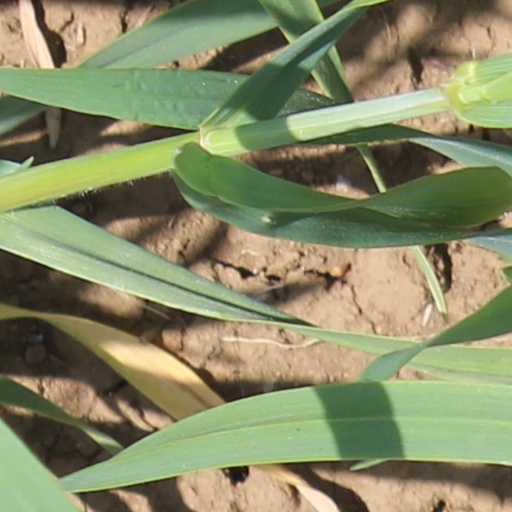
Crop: wheat